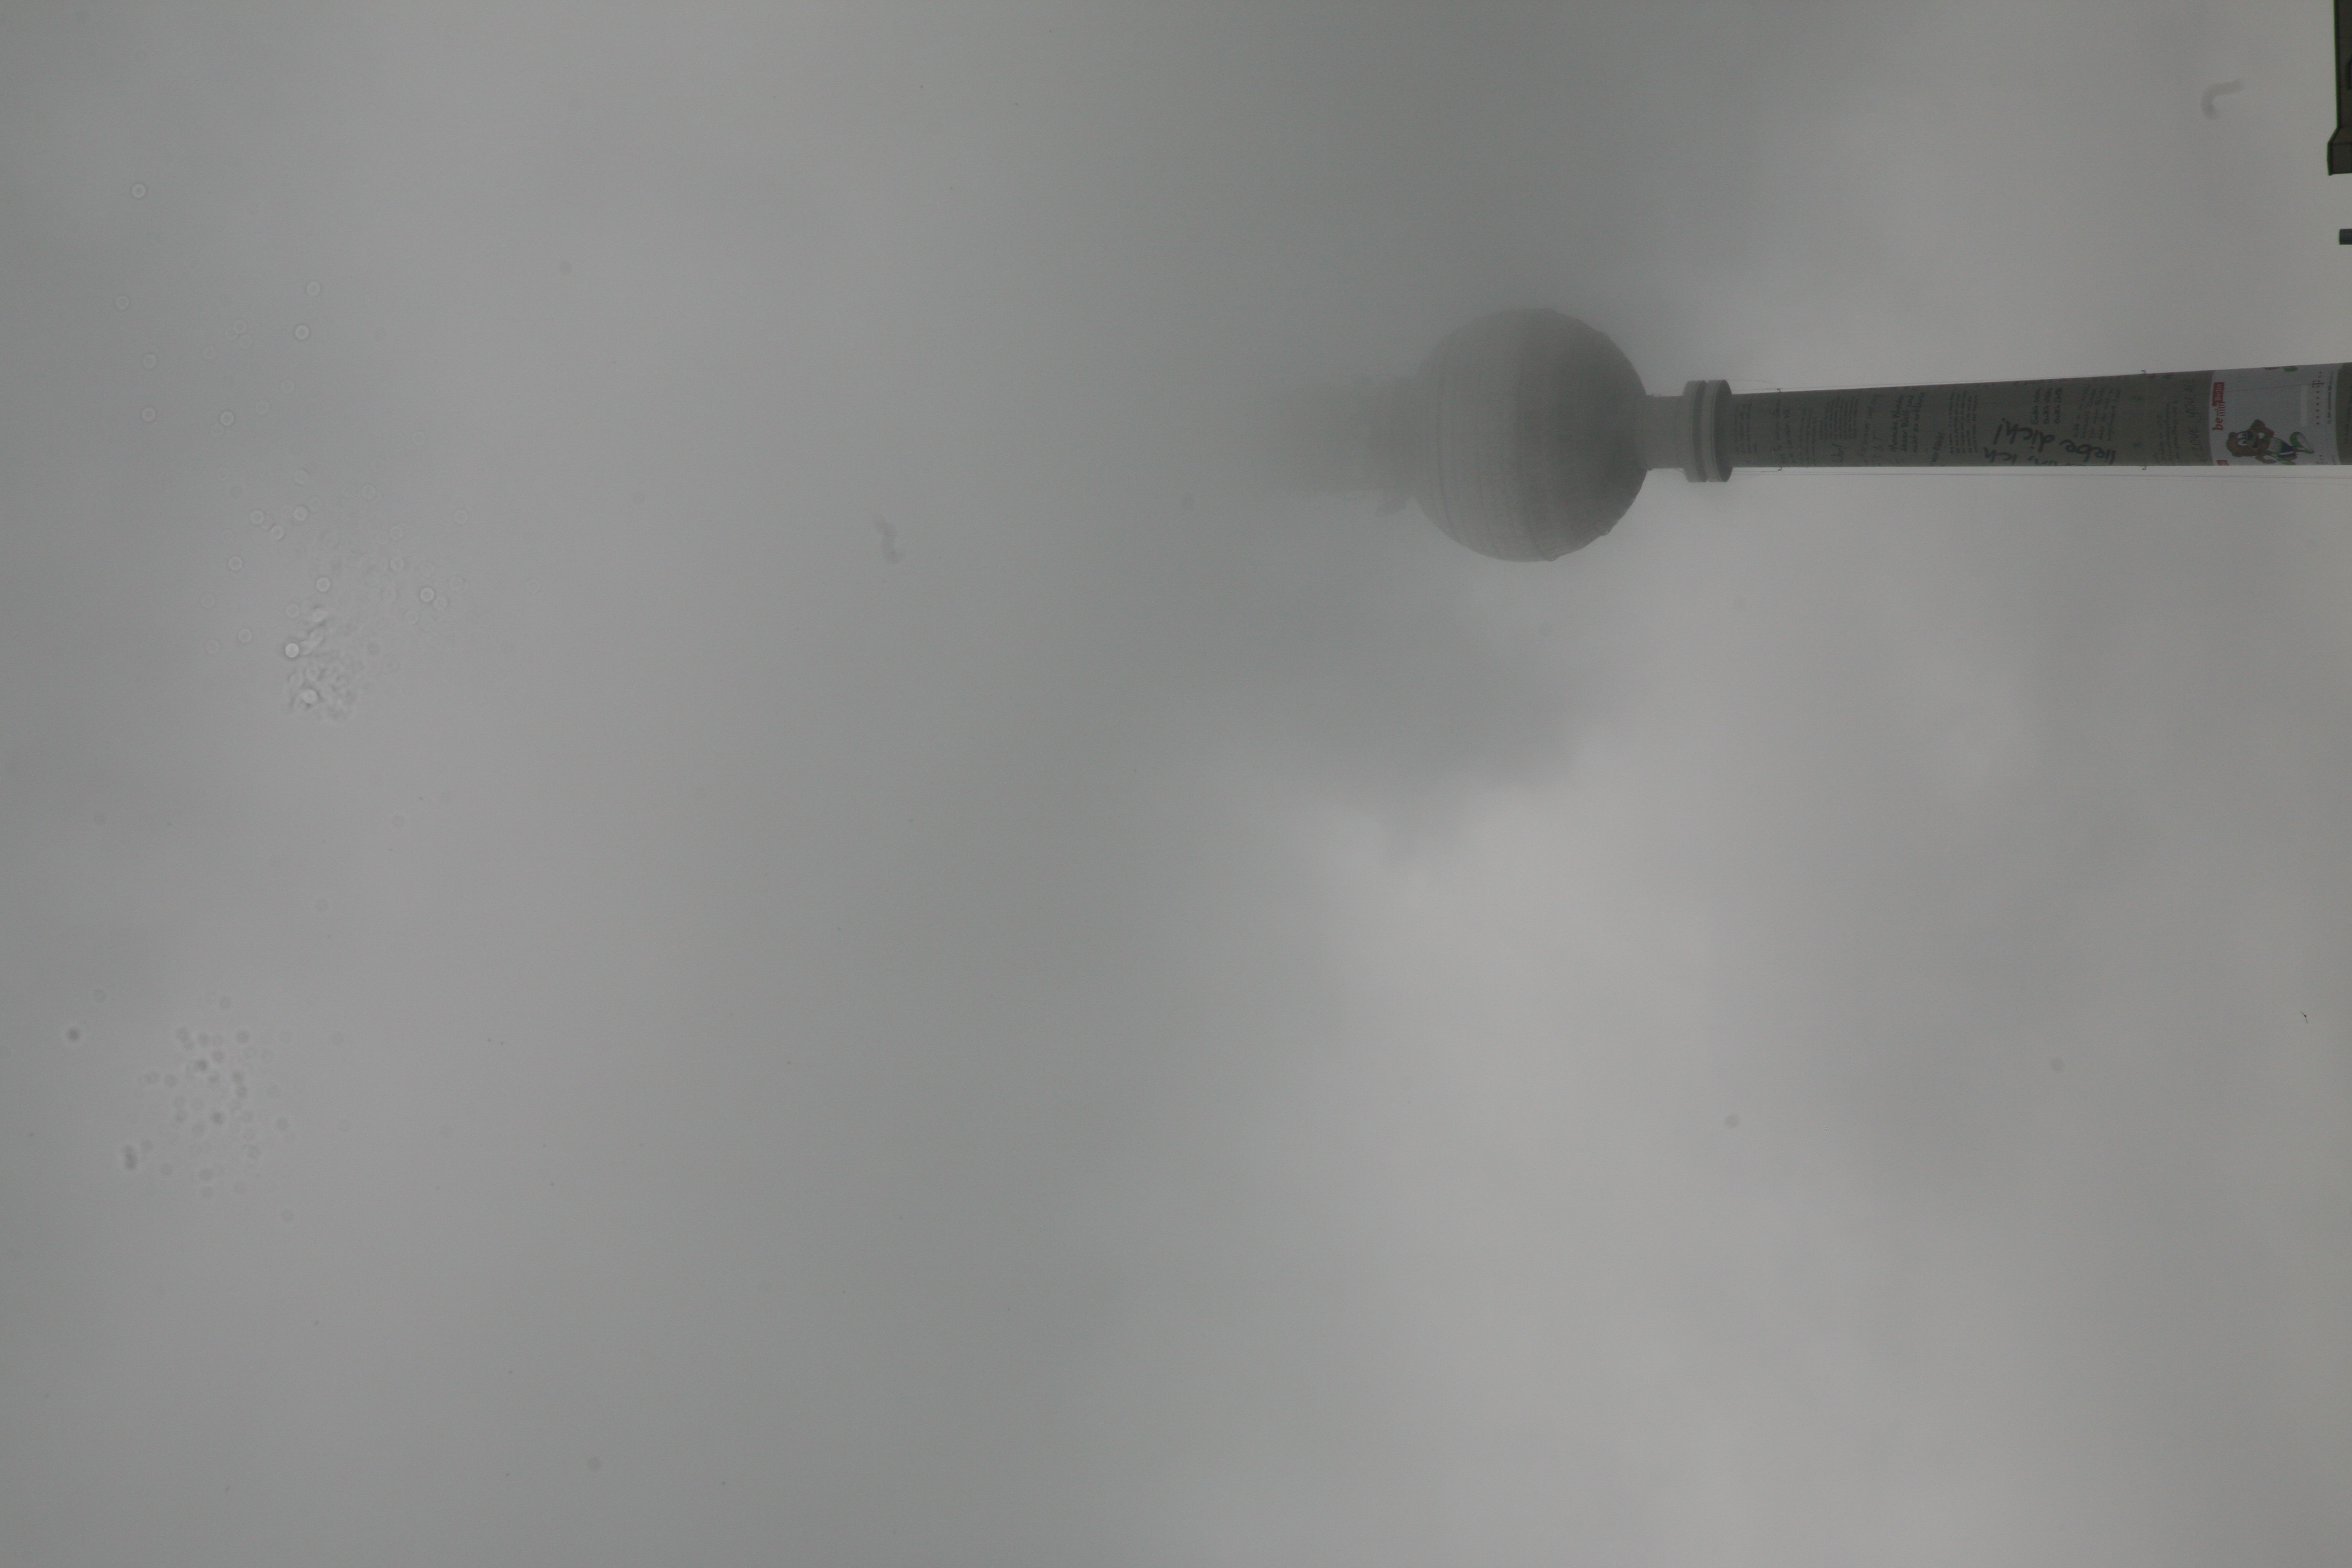
snow, light, cloud, black and white, fog, mist, white, morning, wind, atmosphere, weather, haze, street light, monochrome, lighting, germany, deutschland, allemagne, berlin, fernsehturm, monochrome photography, atmospheric phenomenon, atmosphere of earth